Supreme Court of Hong Kong

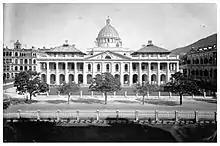
The "old Supreme Court Building" facing Statue Square in 1915.

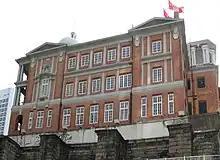
Former French Mission Building, used by the Supreme Court from 1980 to 1983 and later by the Court of Final Appeal from 1997 to 2015.

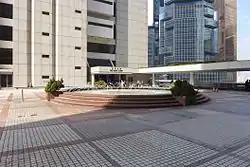
Entrance of the High Court in Admiralty.

The Supreme Court of Hong Kong was the highest court from 1976 to 1997 in British Hong Kong. It heard cases of first instance and appeals from the District and Magistrates Courts as well as certain tribunals. The Supreme Court was from 1976 made up of the High Court of Justice and the Court of Appeal.